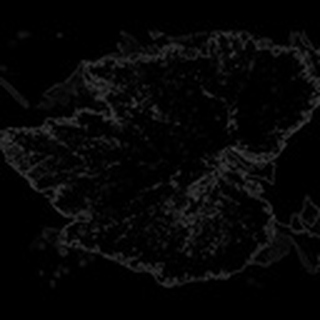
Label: cotton_powdery_mildew